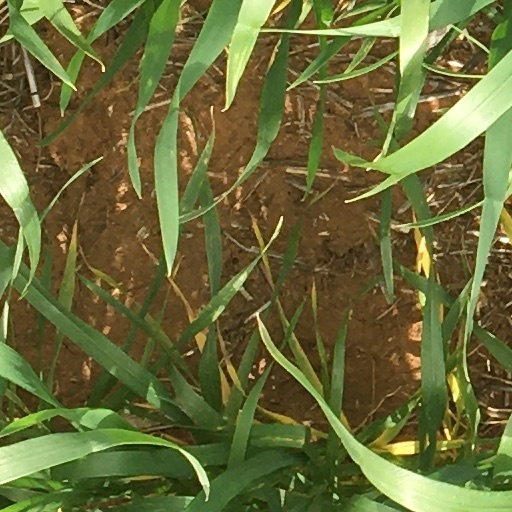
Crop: wheat